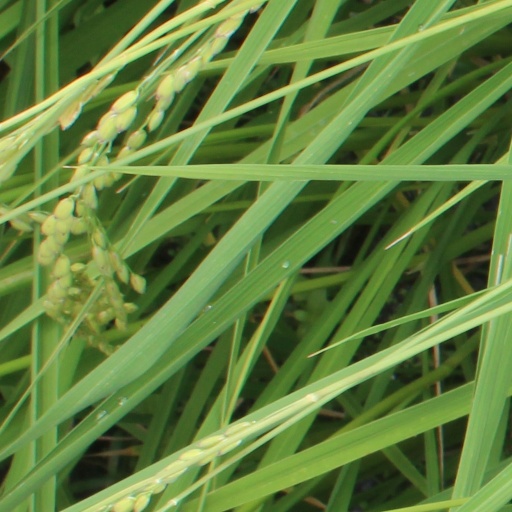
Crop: rice